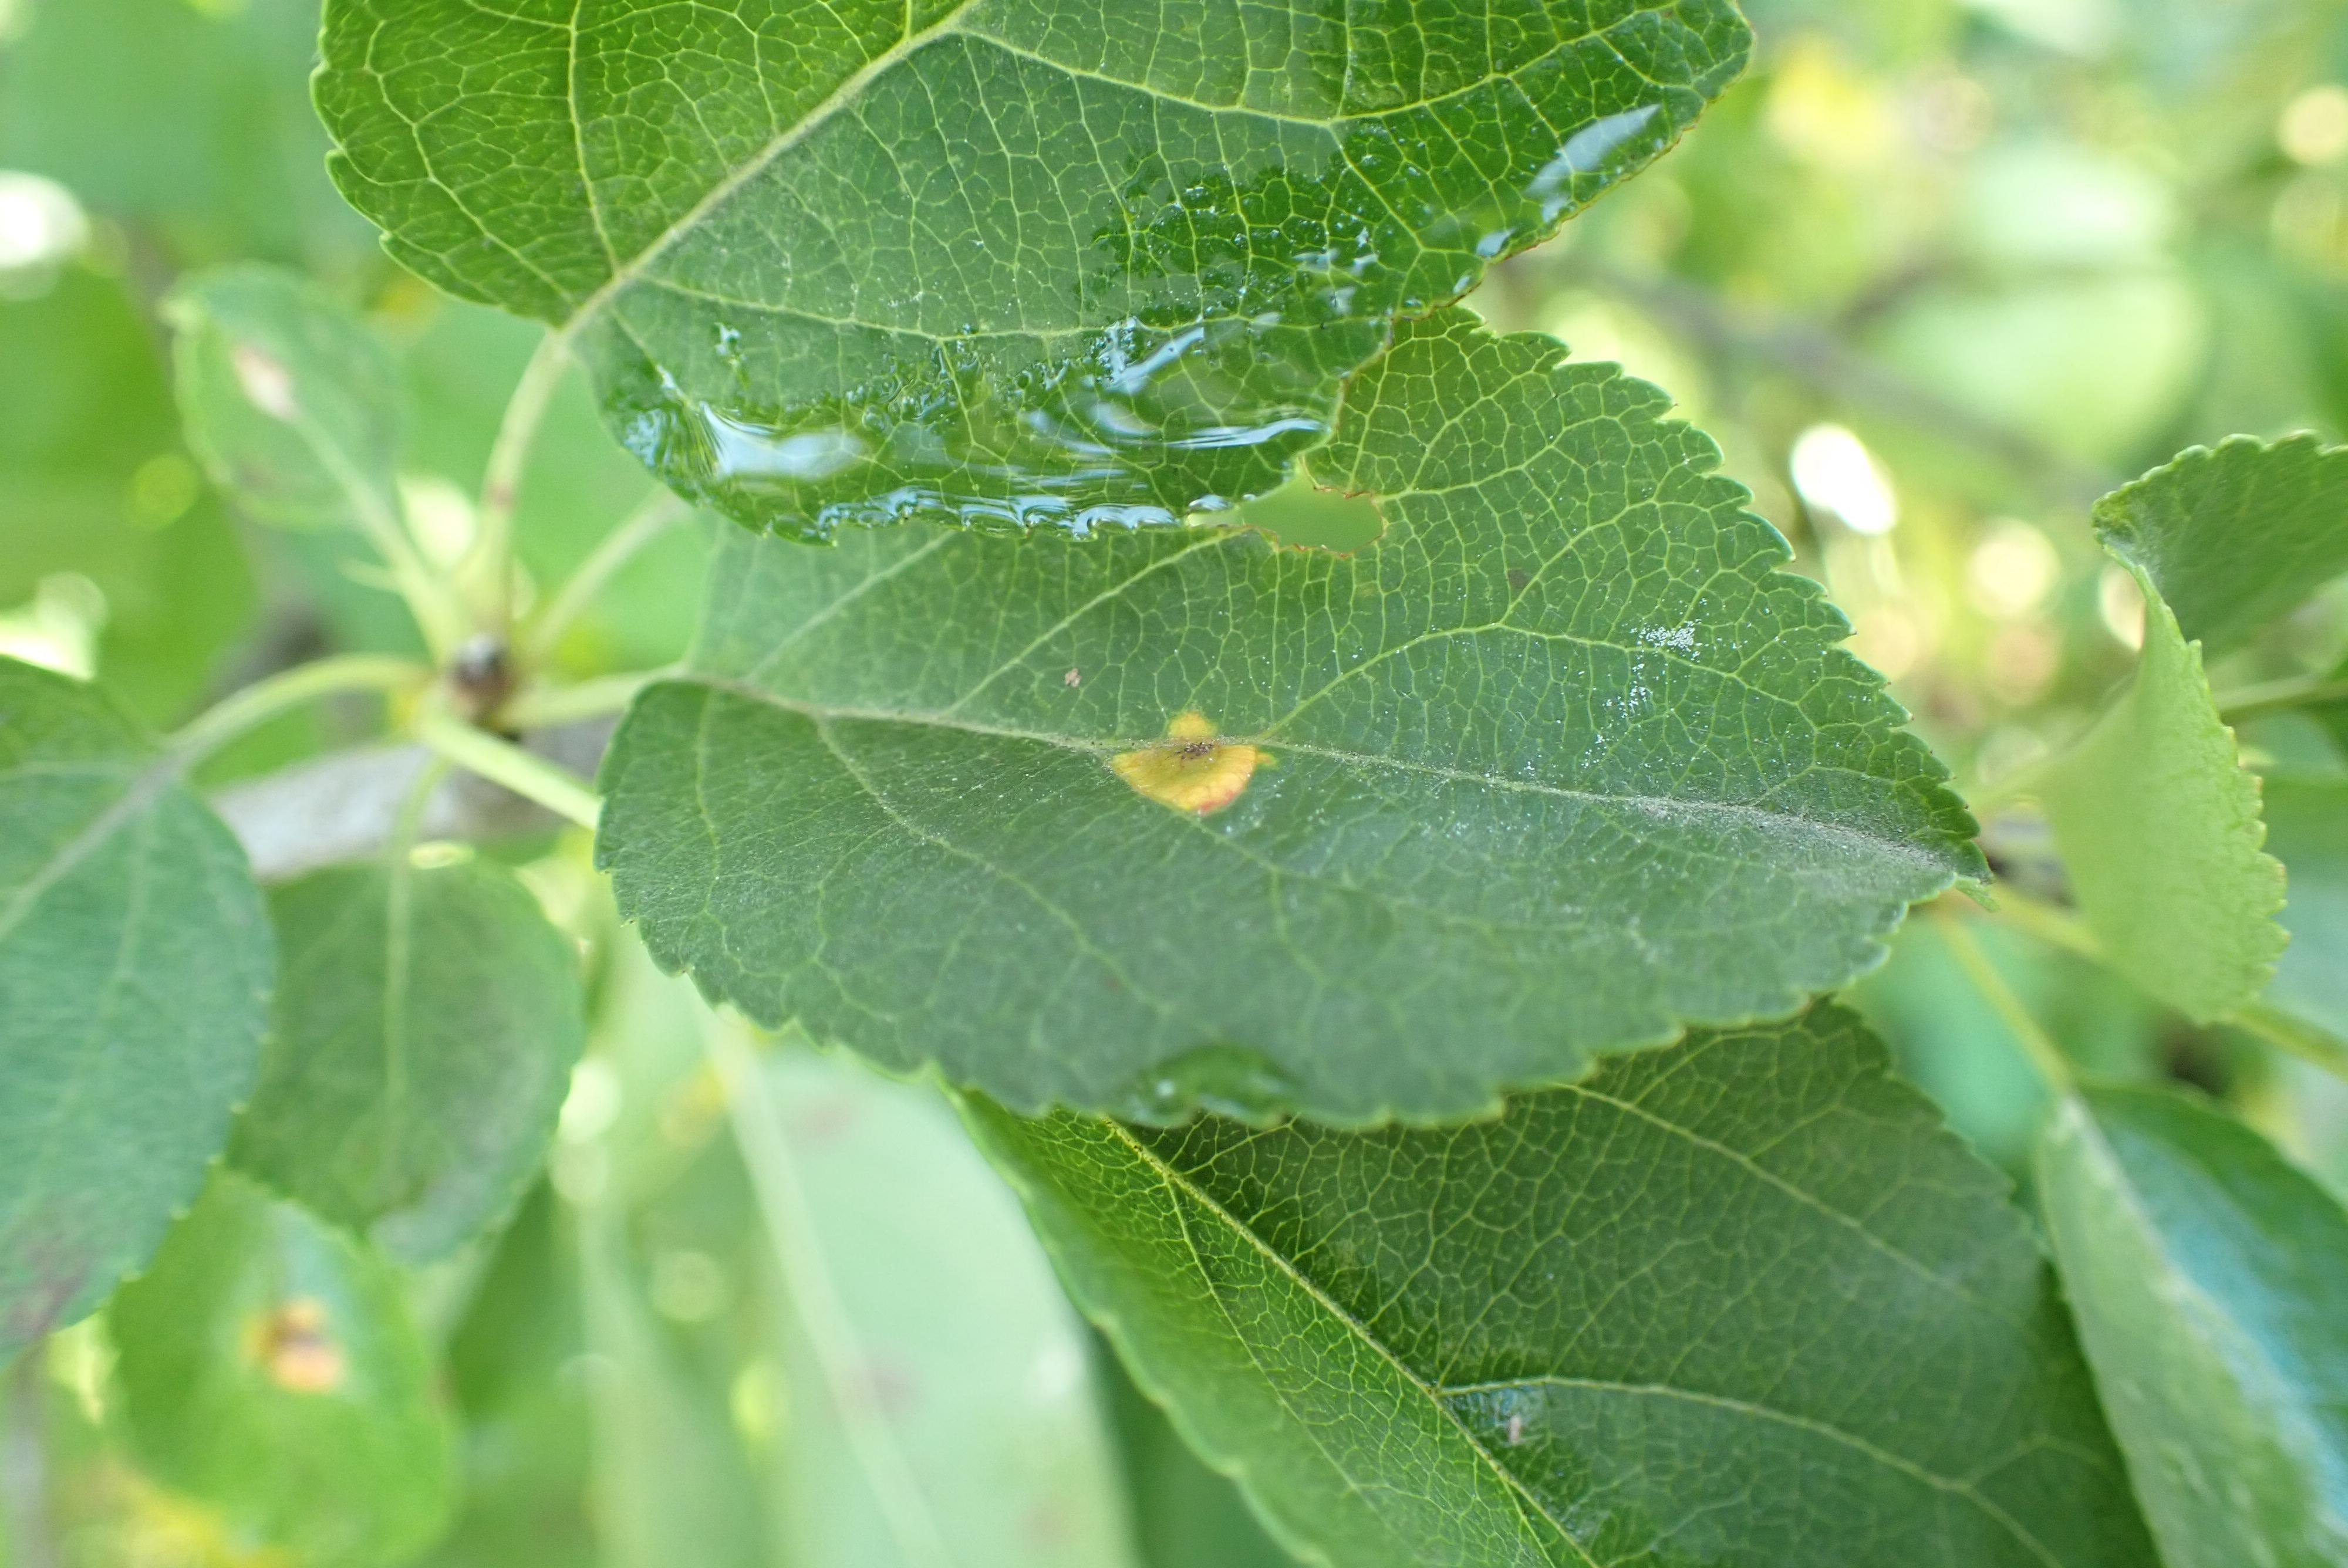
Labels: rust